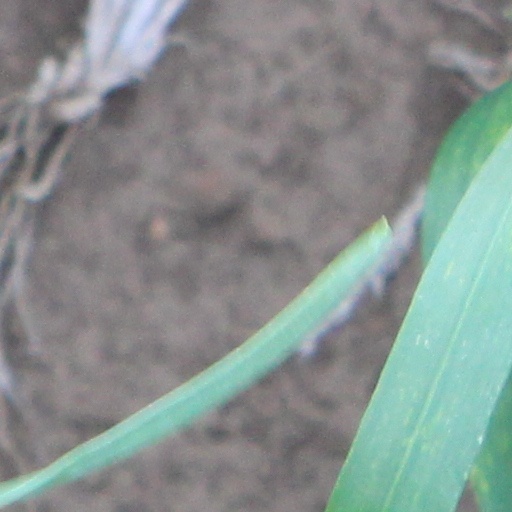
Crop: wheat